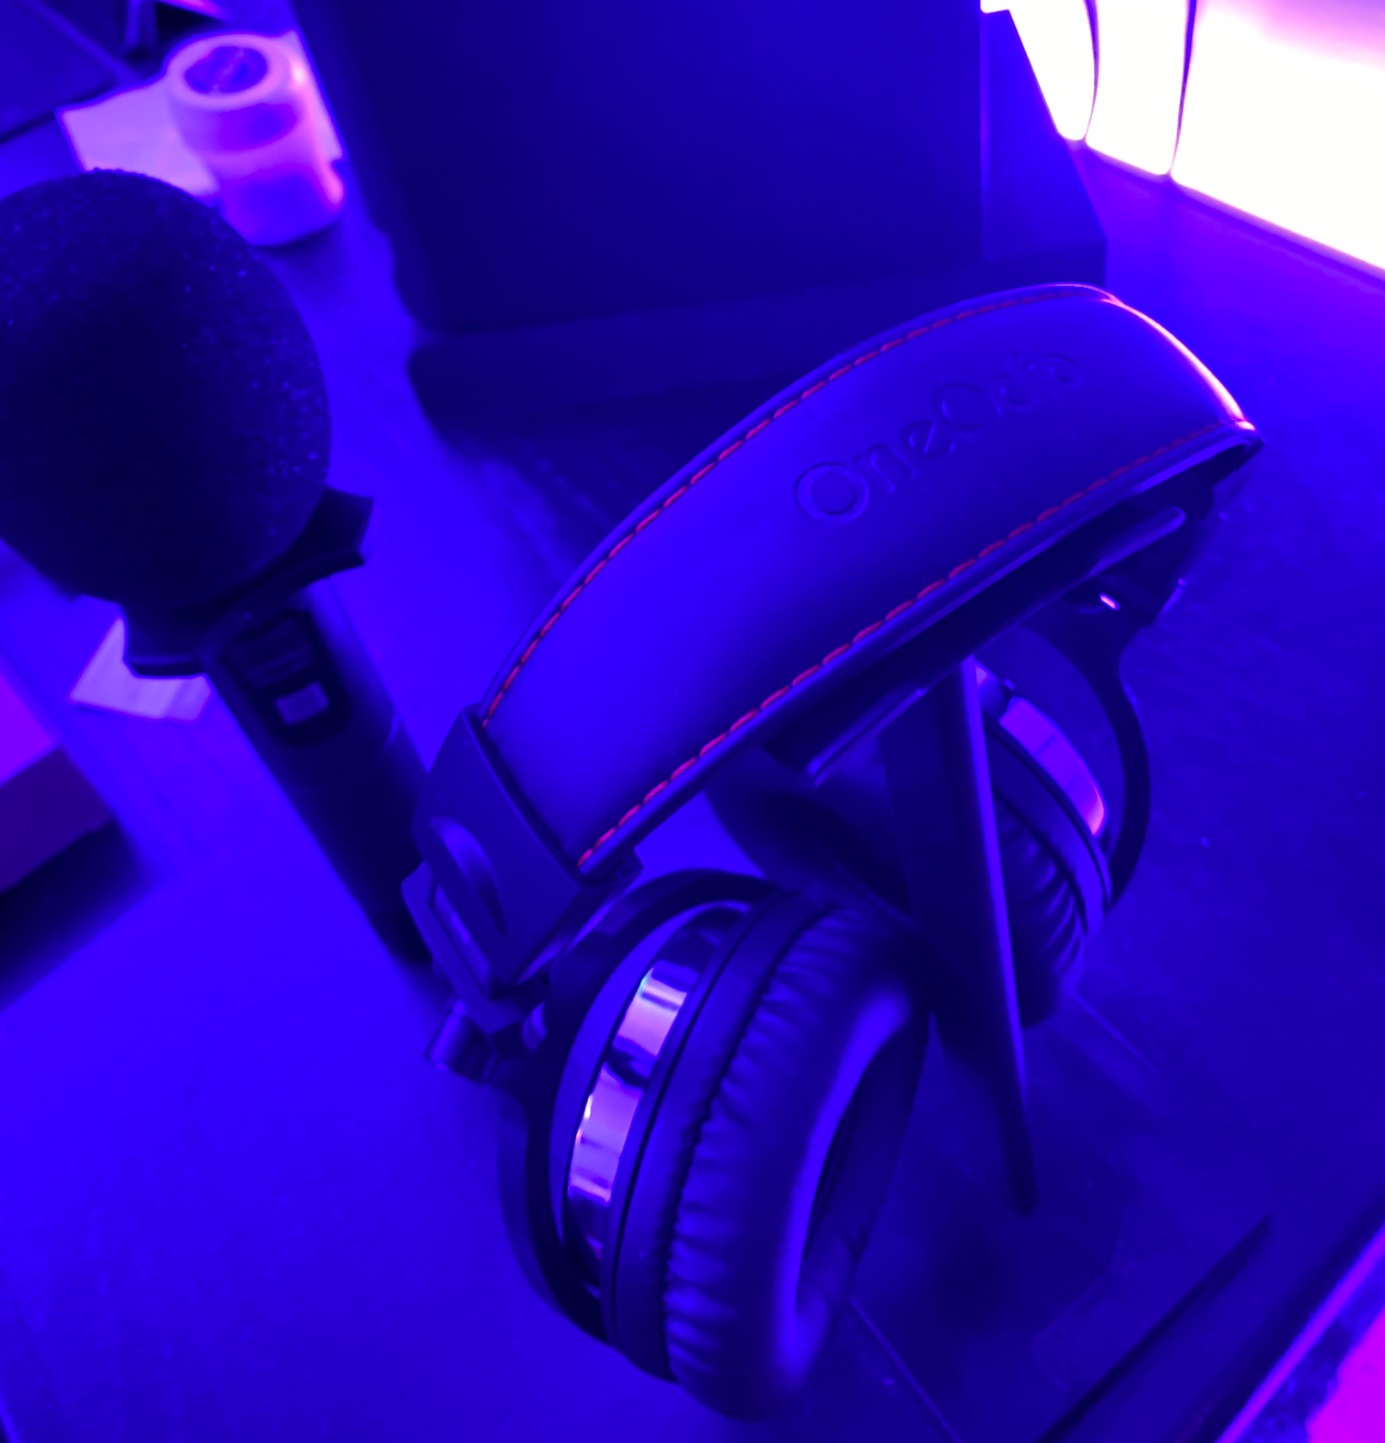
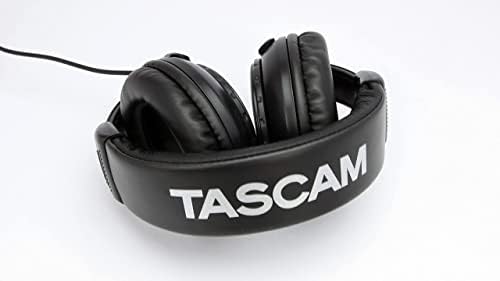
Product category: headphones
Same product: no